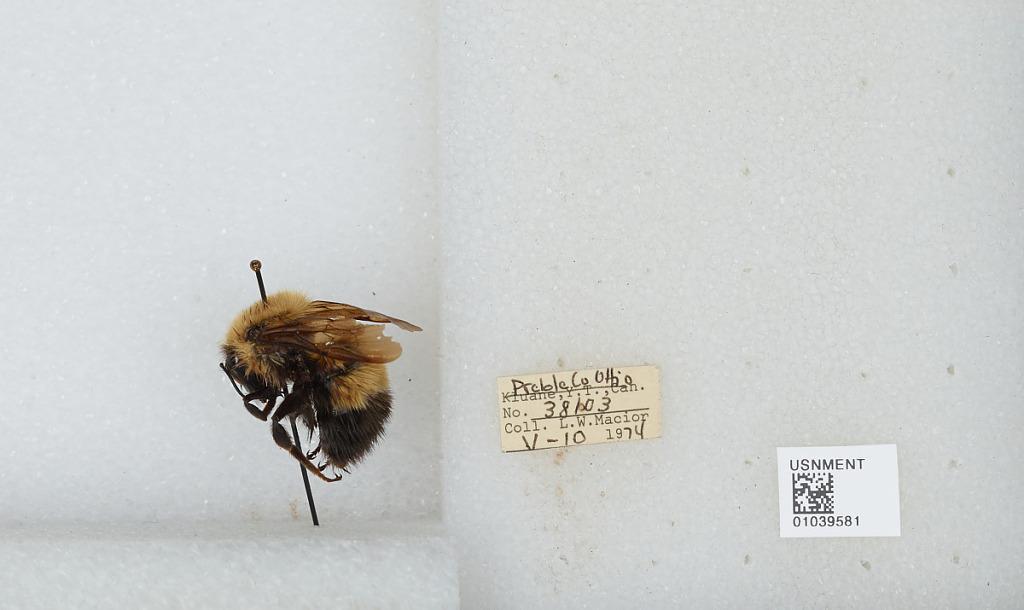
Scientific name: Bombus (Pyrobombus) perplexus Cresson
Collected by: L. Macior
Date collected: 1974-5-10
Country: United States
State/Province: Ohio
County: Preble
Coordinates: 39.7778, -84.6897